Noblessner

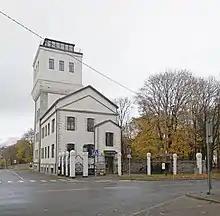
The water tower of Noblessner

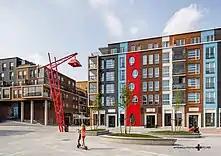
Modern buildings in Noblessner, Staapli 3, PLUSS Architects

The power plant was built in 1914-1915. It is a historic-style three-story building with limestone exterior walls. The facades have large rectangular windows with reinforced concrete pavements, the southwest facade has the original high arched windows. There is also a silicate brick staircase and a gallery that connects to the outbuilding. Near the northern corner of the building rises a red brick chimney with an ornamented top. The building was designed by architect V. Sakharov. In 1917, the factory was evacuated and the building was leased to port factories. In Soviet times, it was partly made a canteen.